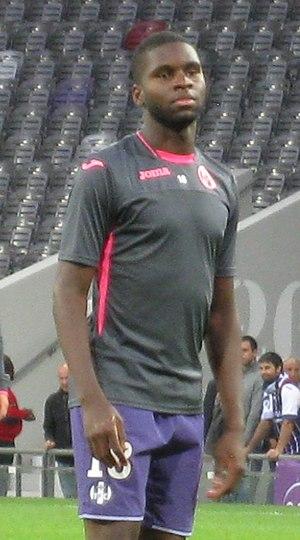
Odsonne Édouard, attaquant an prêt au TFC, à l'échauffement au Stadium de Toulouse lors du match Toulouse FC-EA Guingamp comptant pour la 5ème journée de la saison 2016-2017de Ligue 1.
Odsonne Édouard, né le 16 janvier 1998 à Kourou, est un footballeur français qui évolue au poste d'attaquant au Celtic FC.